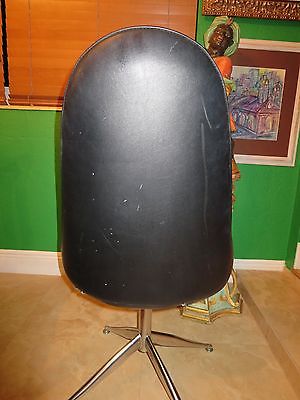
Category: chair